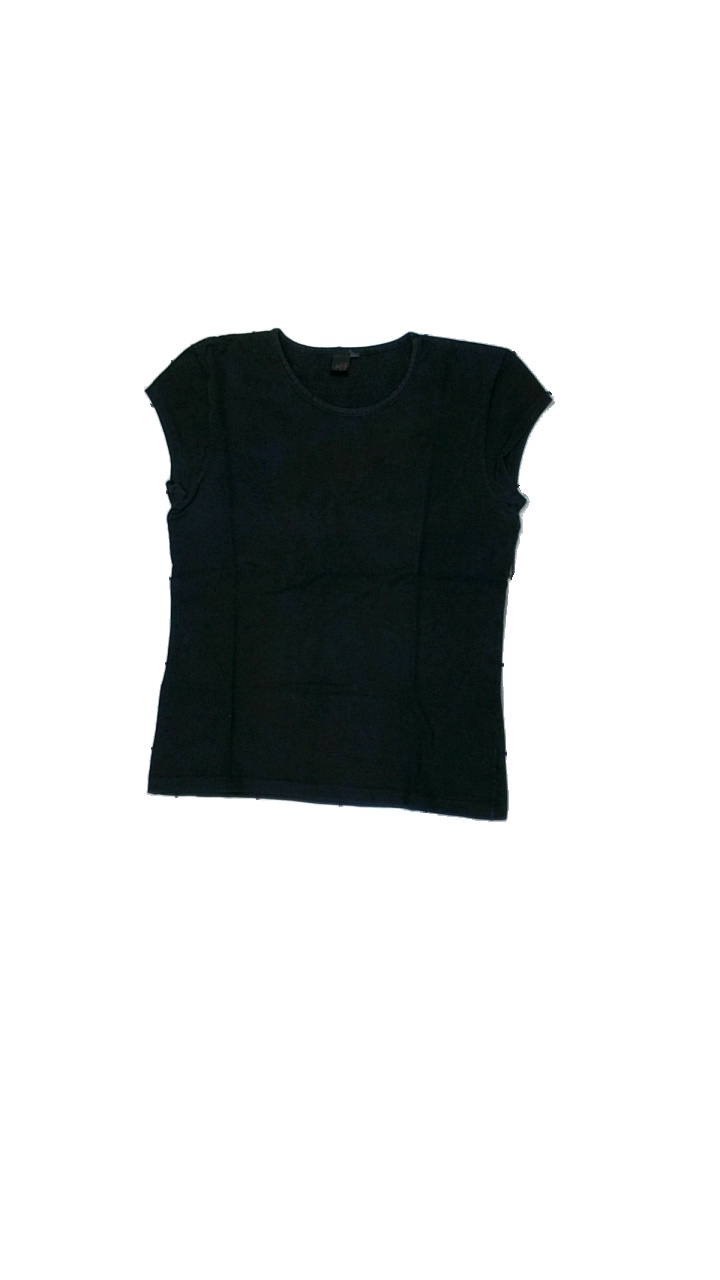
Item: T-shirt (Ladies)
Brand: Wol (way Of Life)
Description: svart t-shirt, urtvättad
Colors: Black
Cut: Regular
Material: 100% cotton
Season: All
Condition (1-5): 2
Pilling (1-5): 2
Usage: Export
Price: <50